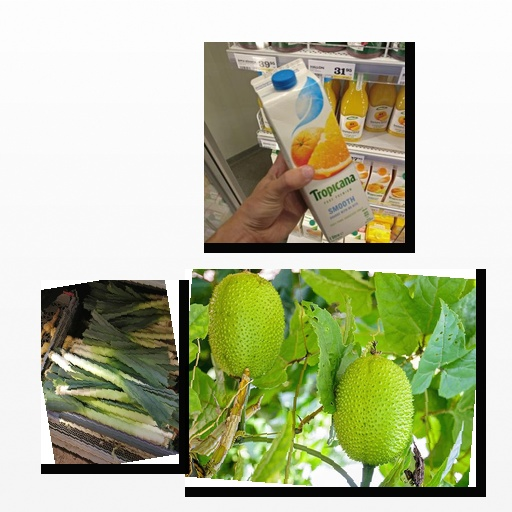
Food items: mixed_juice, spiny_gourd, leek